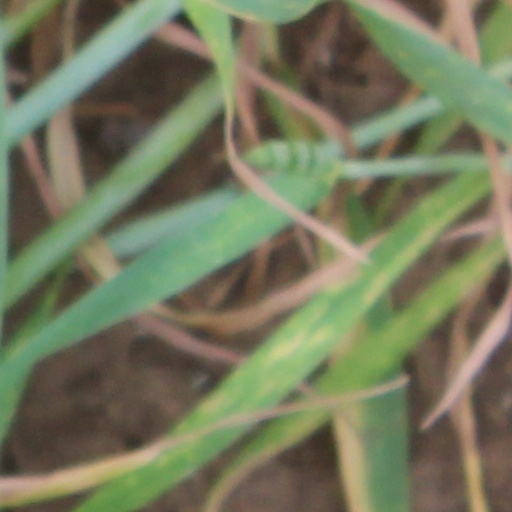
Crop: wheat